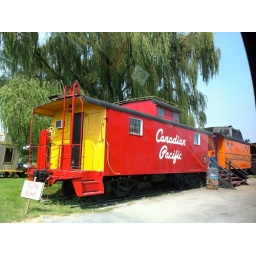
Amish Country has a lot of train cars where you can sleep in overnight... endlessly fascinating!